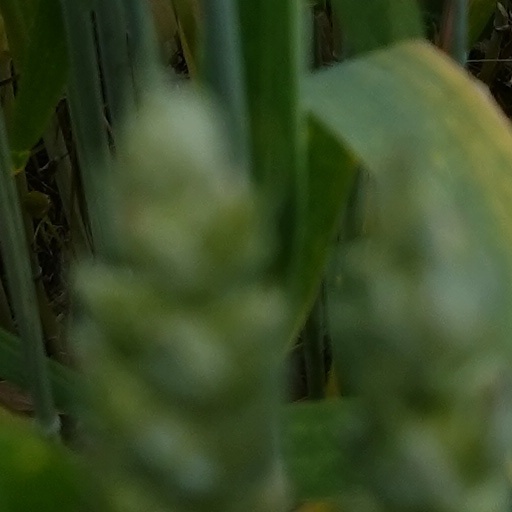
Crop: wheat